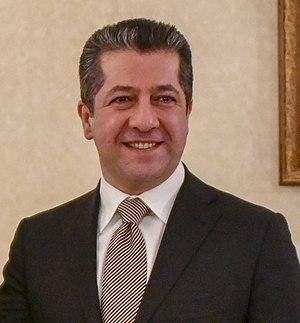
Le gouvernement régional du Kurdistan est l'instance dirigeante officielle du Kurdistan irakien, la région du nord de l'Irak majoritairement peuplée par des Kurdes. Le GRK est constitué d'un parlement monocaméral composé de 111 sièges connu sous le nom de Parlement du Kurdistan. Le cabinet est sélectionné par le parti majoritaire qui sélectionne aussi le Premier ministre de la région du Kurdistan irakien.